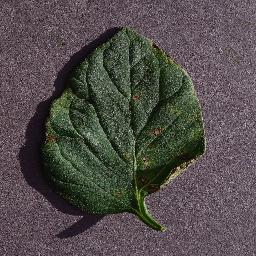
Label: Tomato___Target_Spot